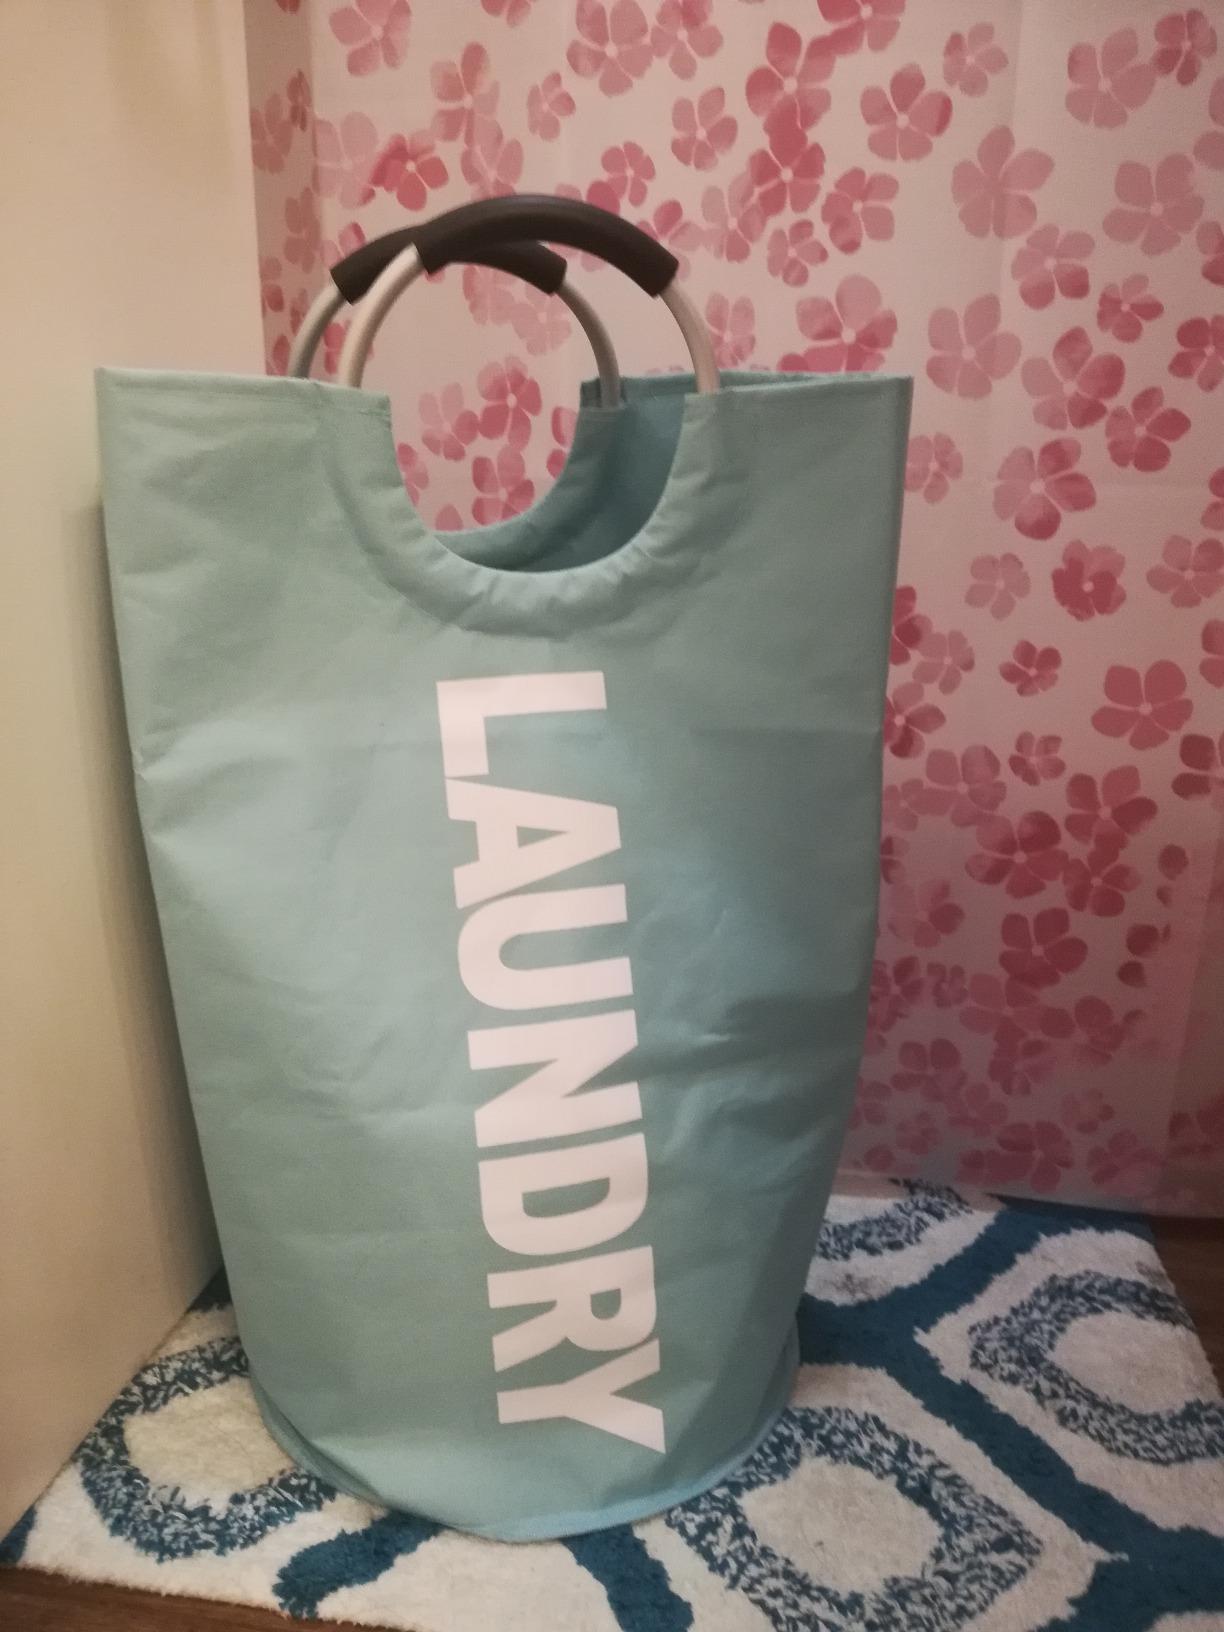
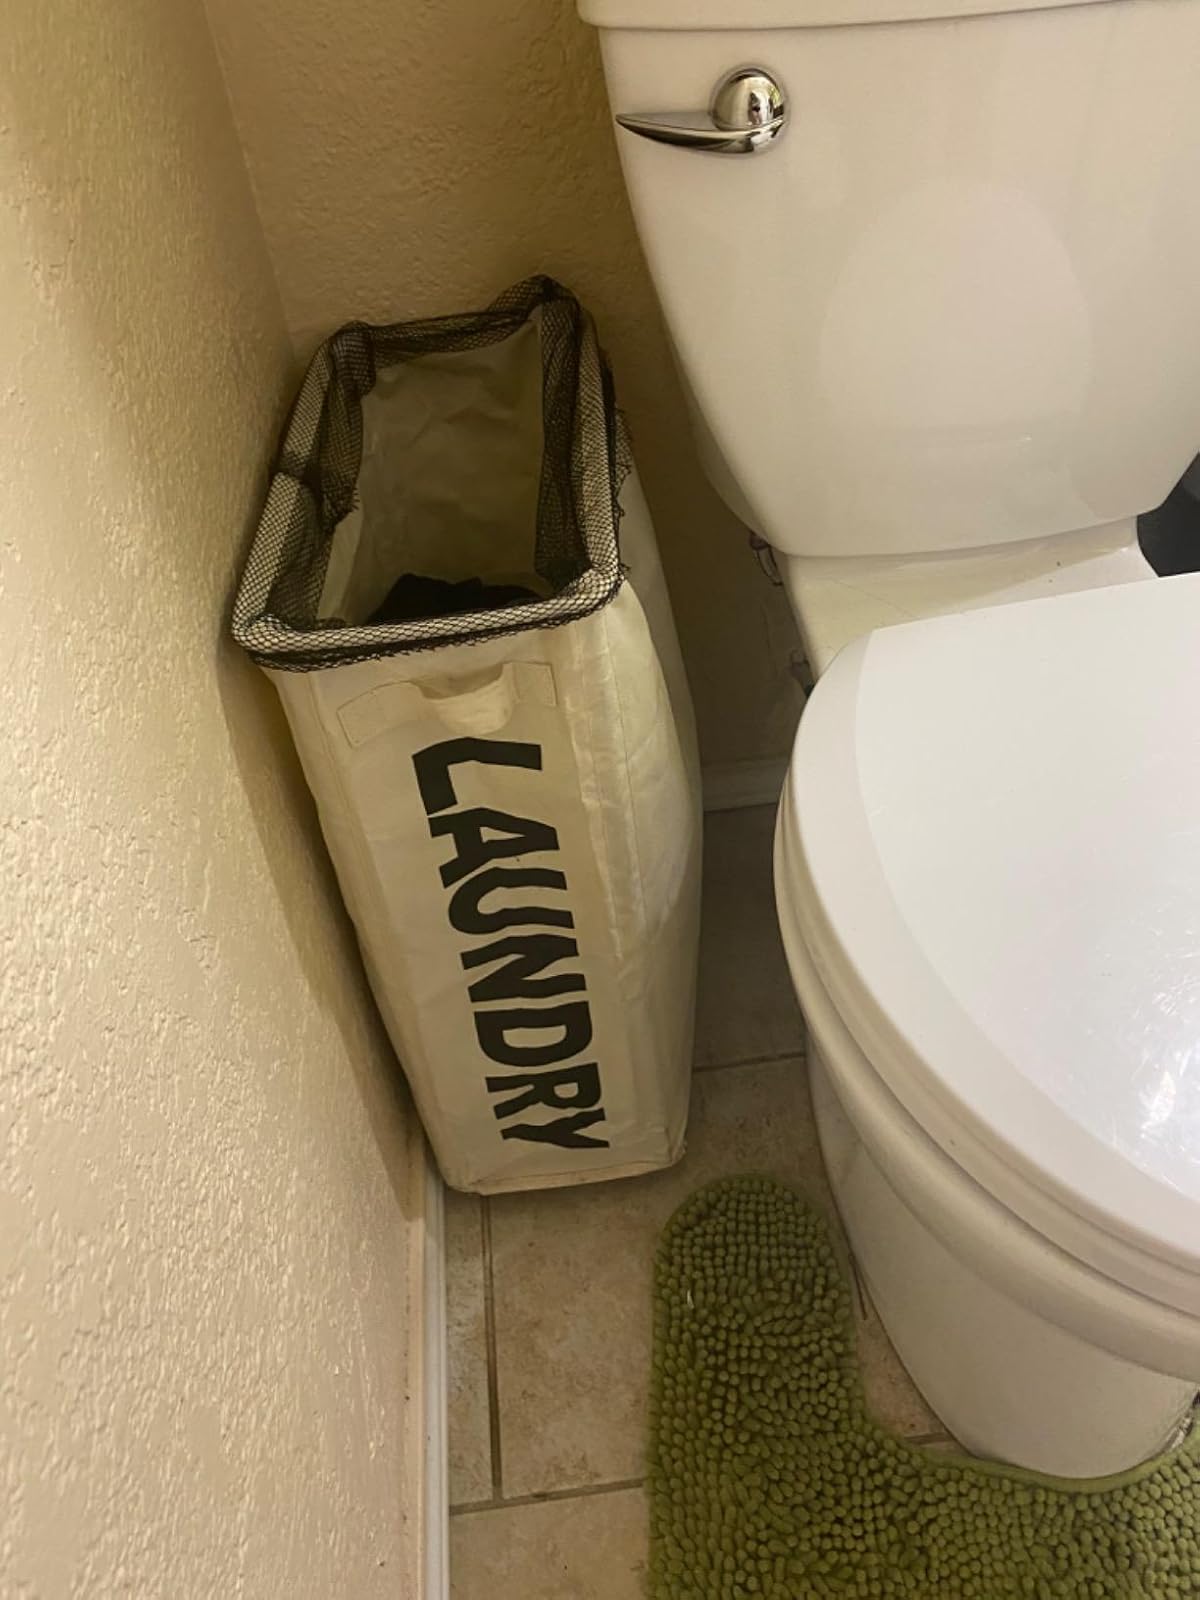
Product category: items_hamper
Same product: no